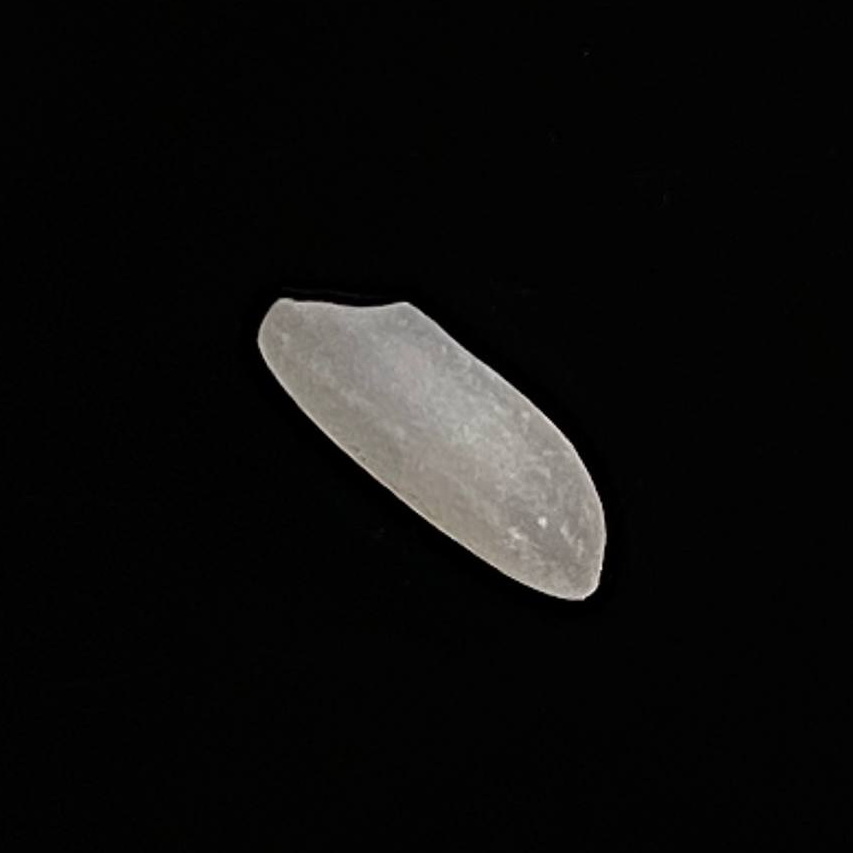
Rice variety: Katari_Polao